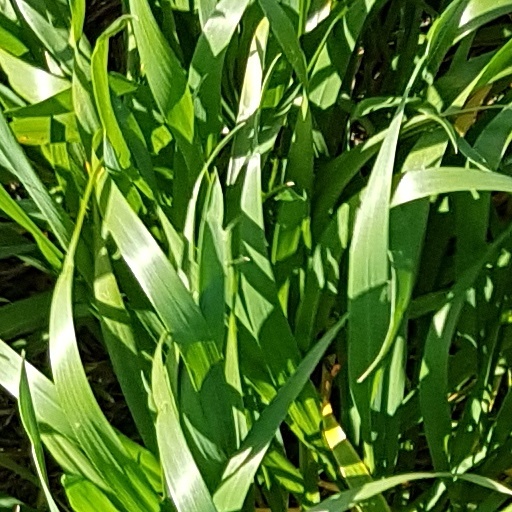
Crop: wheat